Argentina national under-23 football team

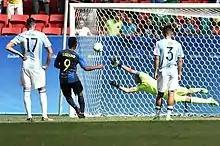
Anthony Lozano scores the goal for Honduras during the match where Argentina was eliminated in 2016

Argentina failed to qualify for the 2012 Summer Olympics held in London. The 2011 South American U-20 Championship qualified the top two teams for the Olympics. Argentina failed to qualify in the final stage, finishing 3rd. after Brazil and Uruguay.